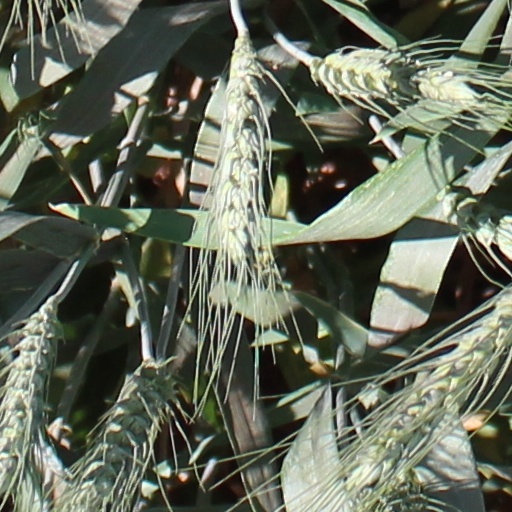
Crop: wheat